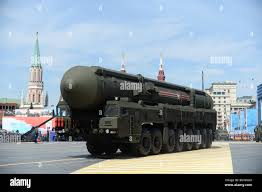
Label: Air Defense